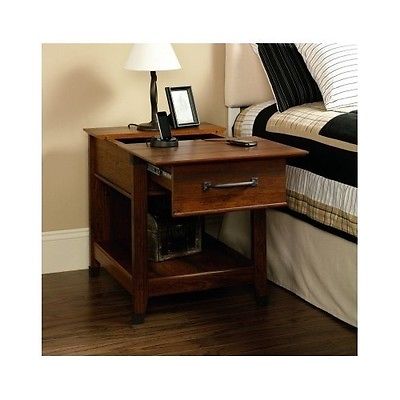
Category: table